Anti-Americanism

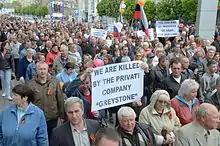
Anti-American slogans, Victory Day in largely Russian-speaking occupied Donetsk, Ukraine, 9 May 2014

After Trump initially imposed tariff on all imports from China, China retaliated by imposing a 15% tariff on US chicken, wheat, corn, and cotton, as well as a 10% tariff on US sorghum, soybeans, pork, beef, aquatic products, fruits, vegetables, and dairy products, effective March 10, 2025. China also launched an anti-circumvention investigation into optical fiber products imported from the United States. The General Administration of Customs of China suspended US lumber imports and revoked soybean import licenses for three US firms. On March 30, 2025, China, South Korea, and Japan's trade ministers met for the first time in five years. The officials discussed goals for a trilateral free trade agreement and enhanced supply-chain cooperation in response to Trump tariffs.